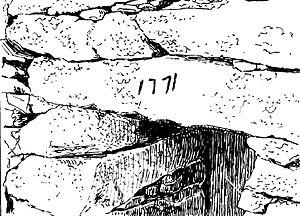
Millésime 1771 gravé sur le parement du linteau d'une cabane en pierre sèche située à Grans, dans les Bouches-du-Rhône (France). Dessin de Christian Lassure.
Une cabane en pierre sèche est un type d'édifice champêtre, bâti entièrement sans mortier, avec des pierres d'extraction locale et ayant servi d'abri temporaire ou saisonnier au cultivateur des XVIIIᵉ et XIXᵉ siècles, à ses outils, ses animaux, sa récolte, dans une parcelle éloignée de son habitation permanente.
Le terme borie a deux acceptions, l'une ancienne ou première, de « domaine agricole », d'« exploitation rurale », de « ferme » ou de « métairie », encore présente dans une bonne partie du Sud-Ouest ; l'autre, plus récente, de « cabane en pierre sèche », apparue dans le Sud-Est.